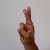
The image shows a hand gesture representing the letter 'R' in Indian Sign Language.